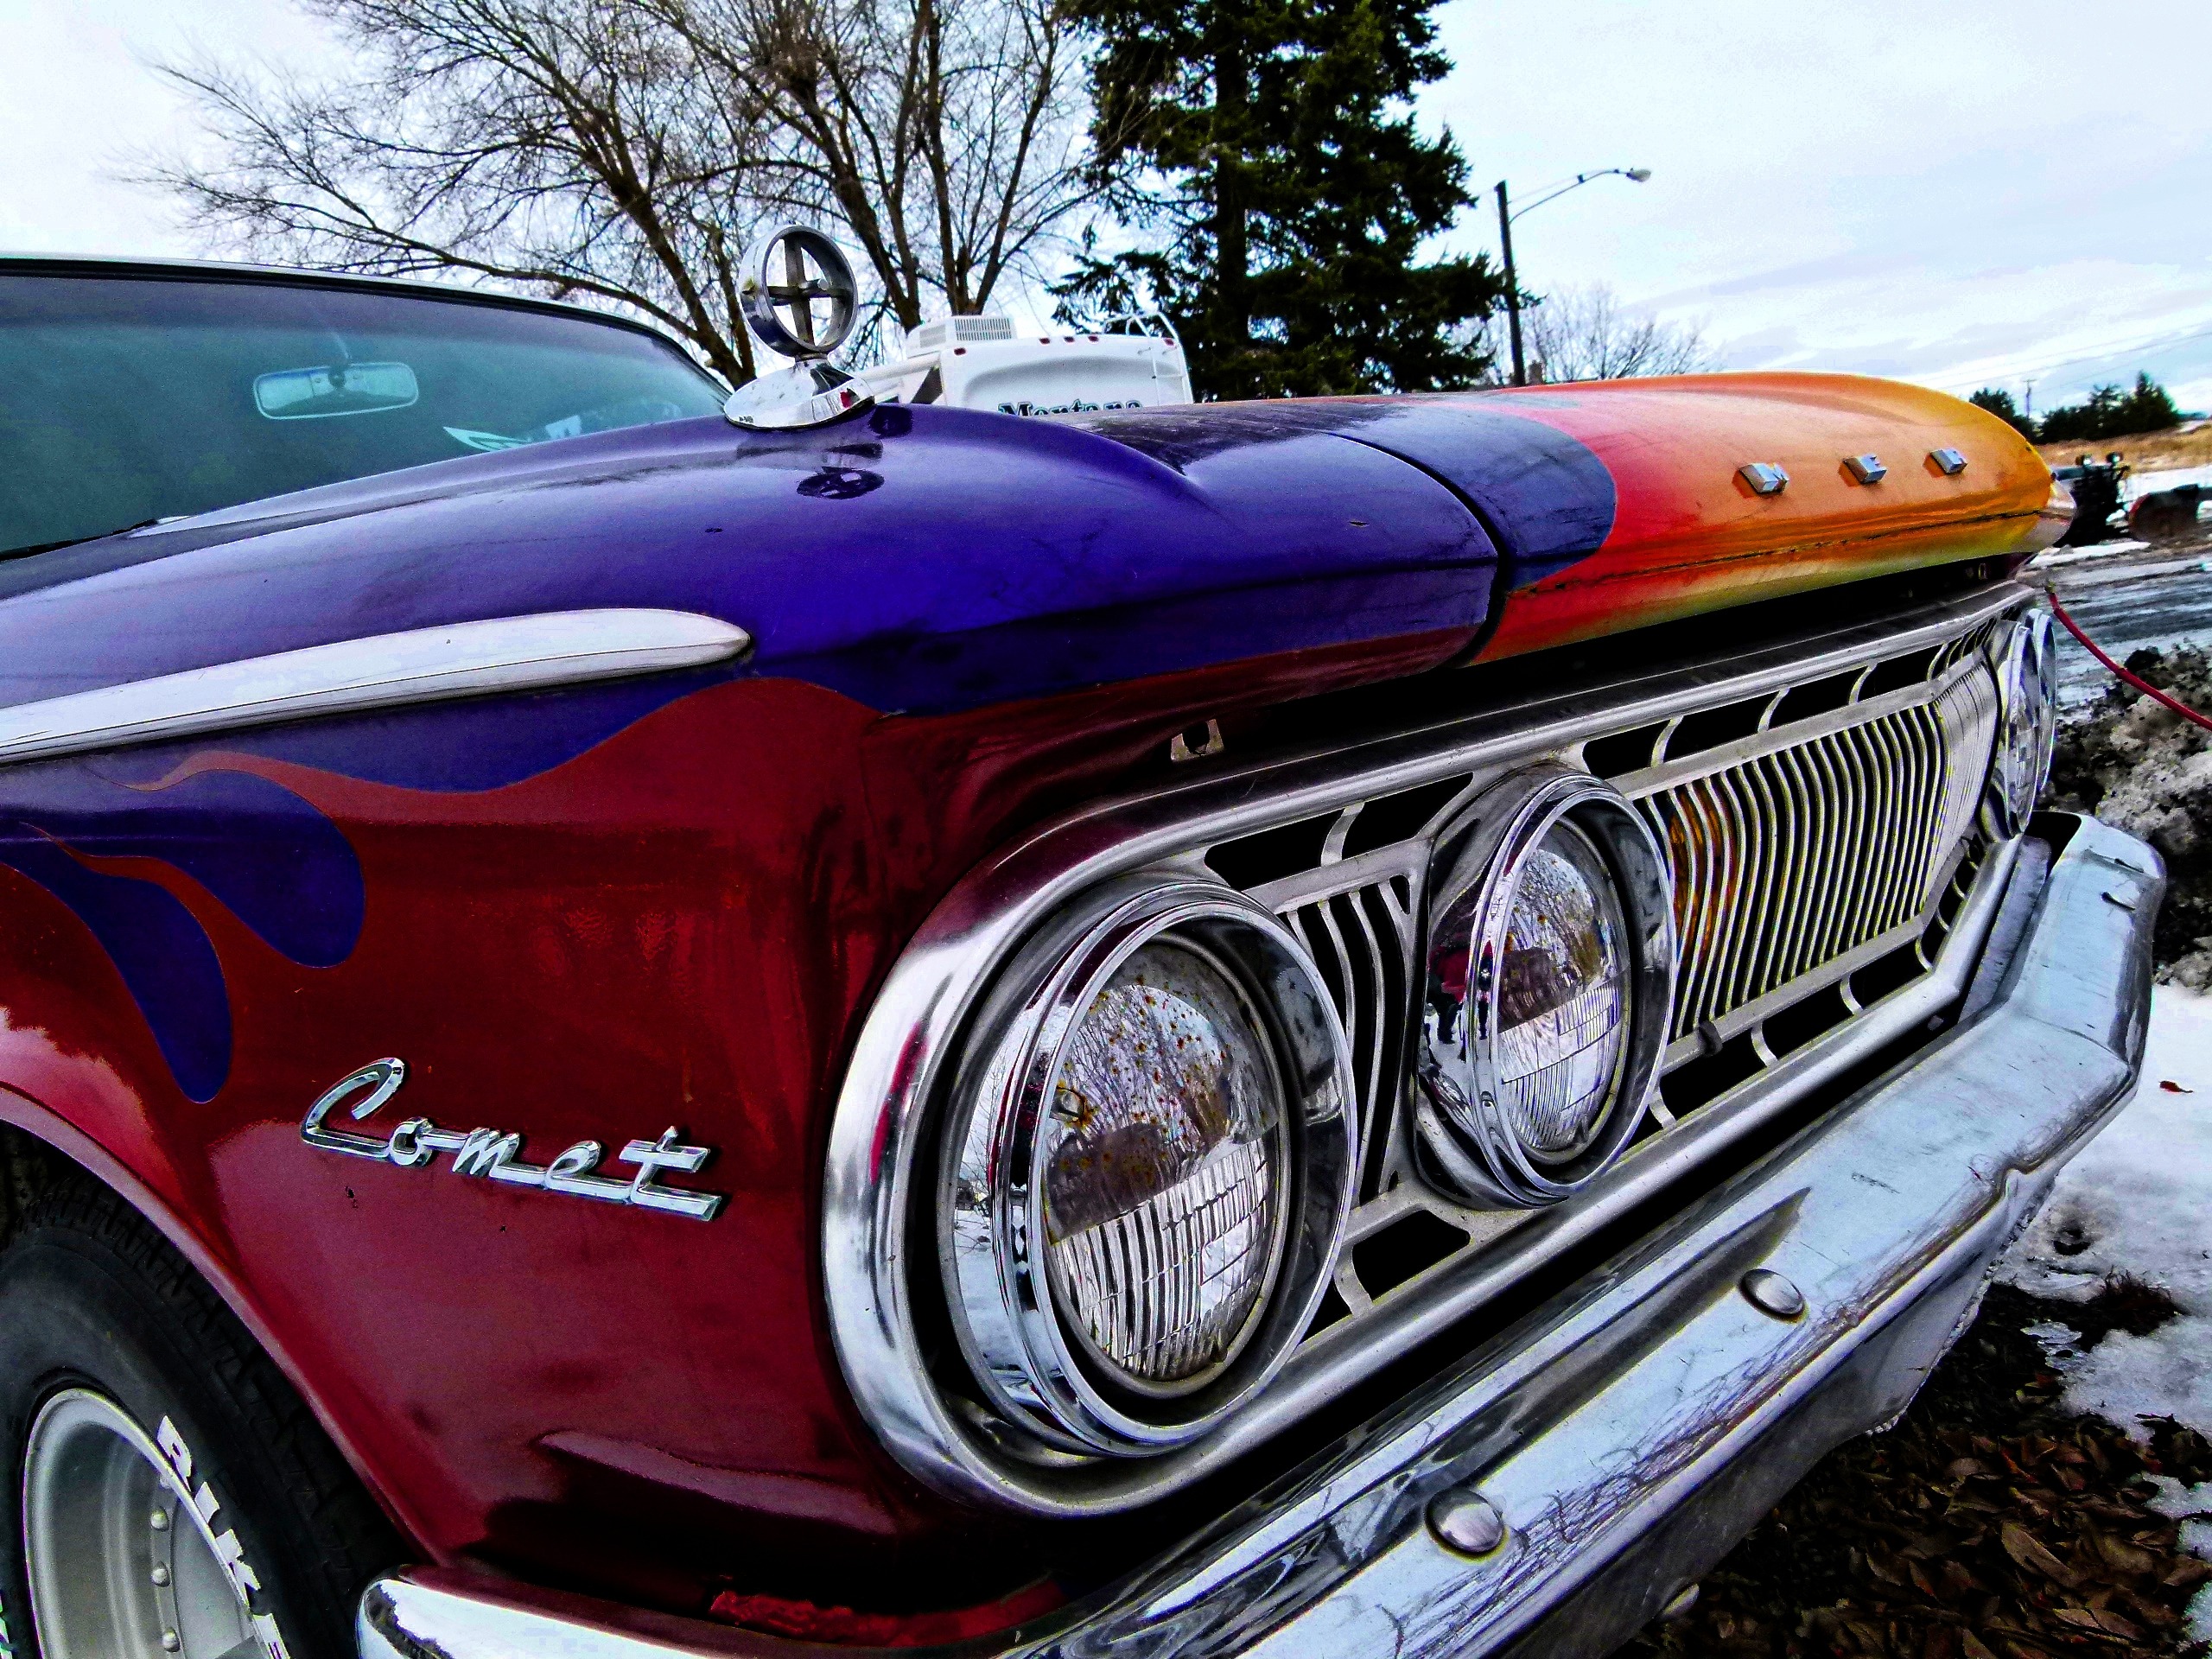
car, vintage, wheel, automobile, old, transportation, vehicle, auto, colorful, motor vehicle, vintage car, bumper, muscle car, sedan, oldsmobile, antique car, pickup truck, old timer, sport utility vehicle, land vehicle, automobile make, automotive exterior, plymouth comet